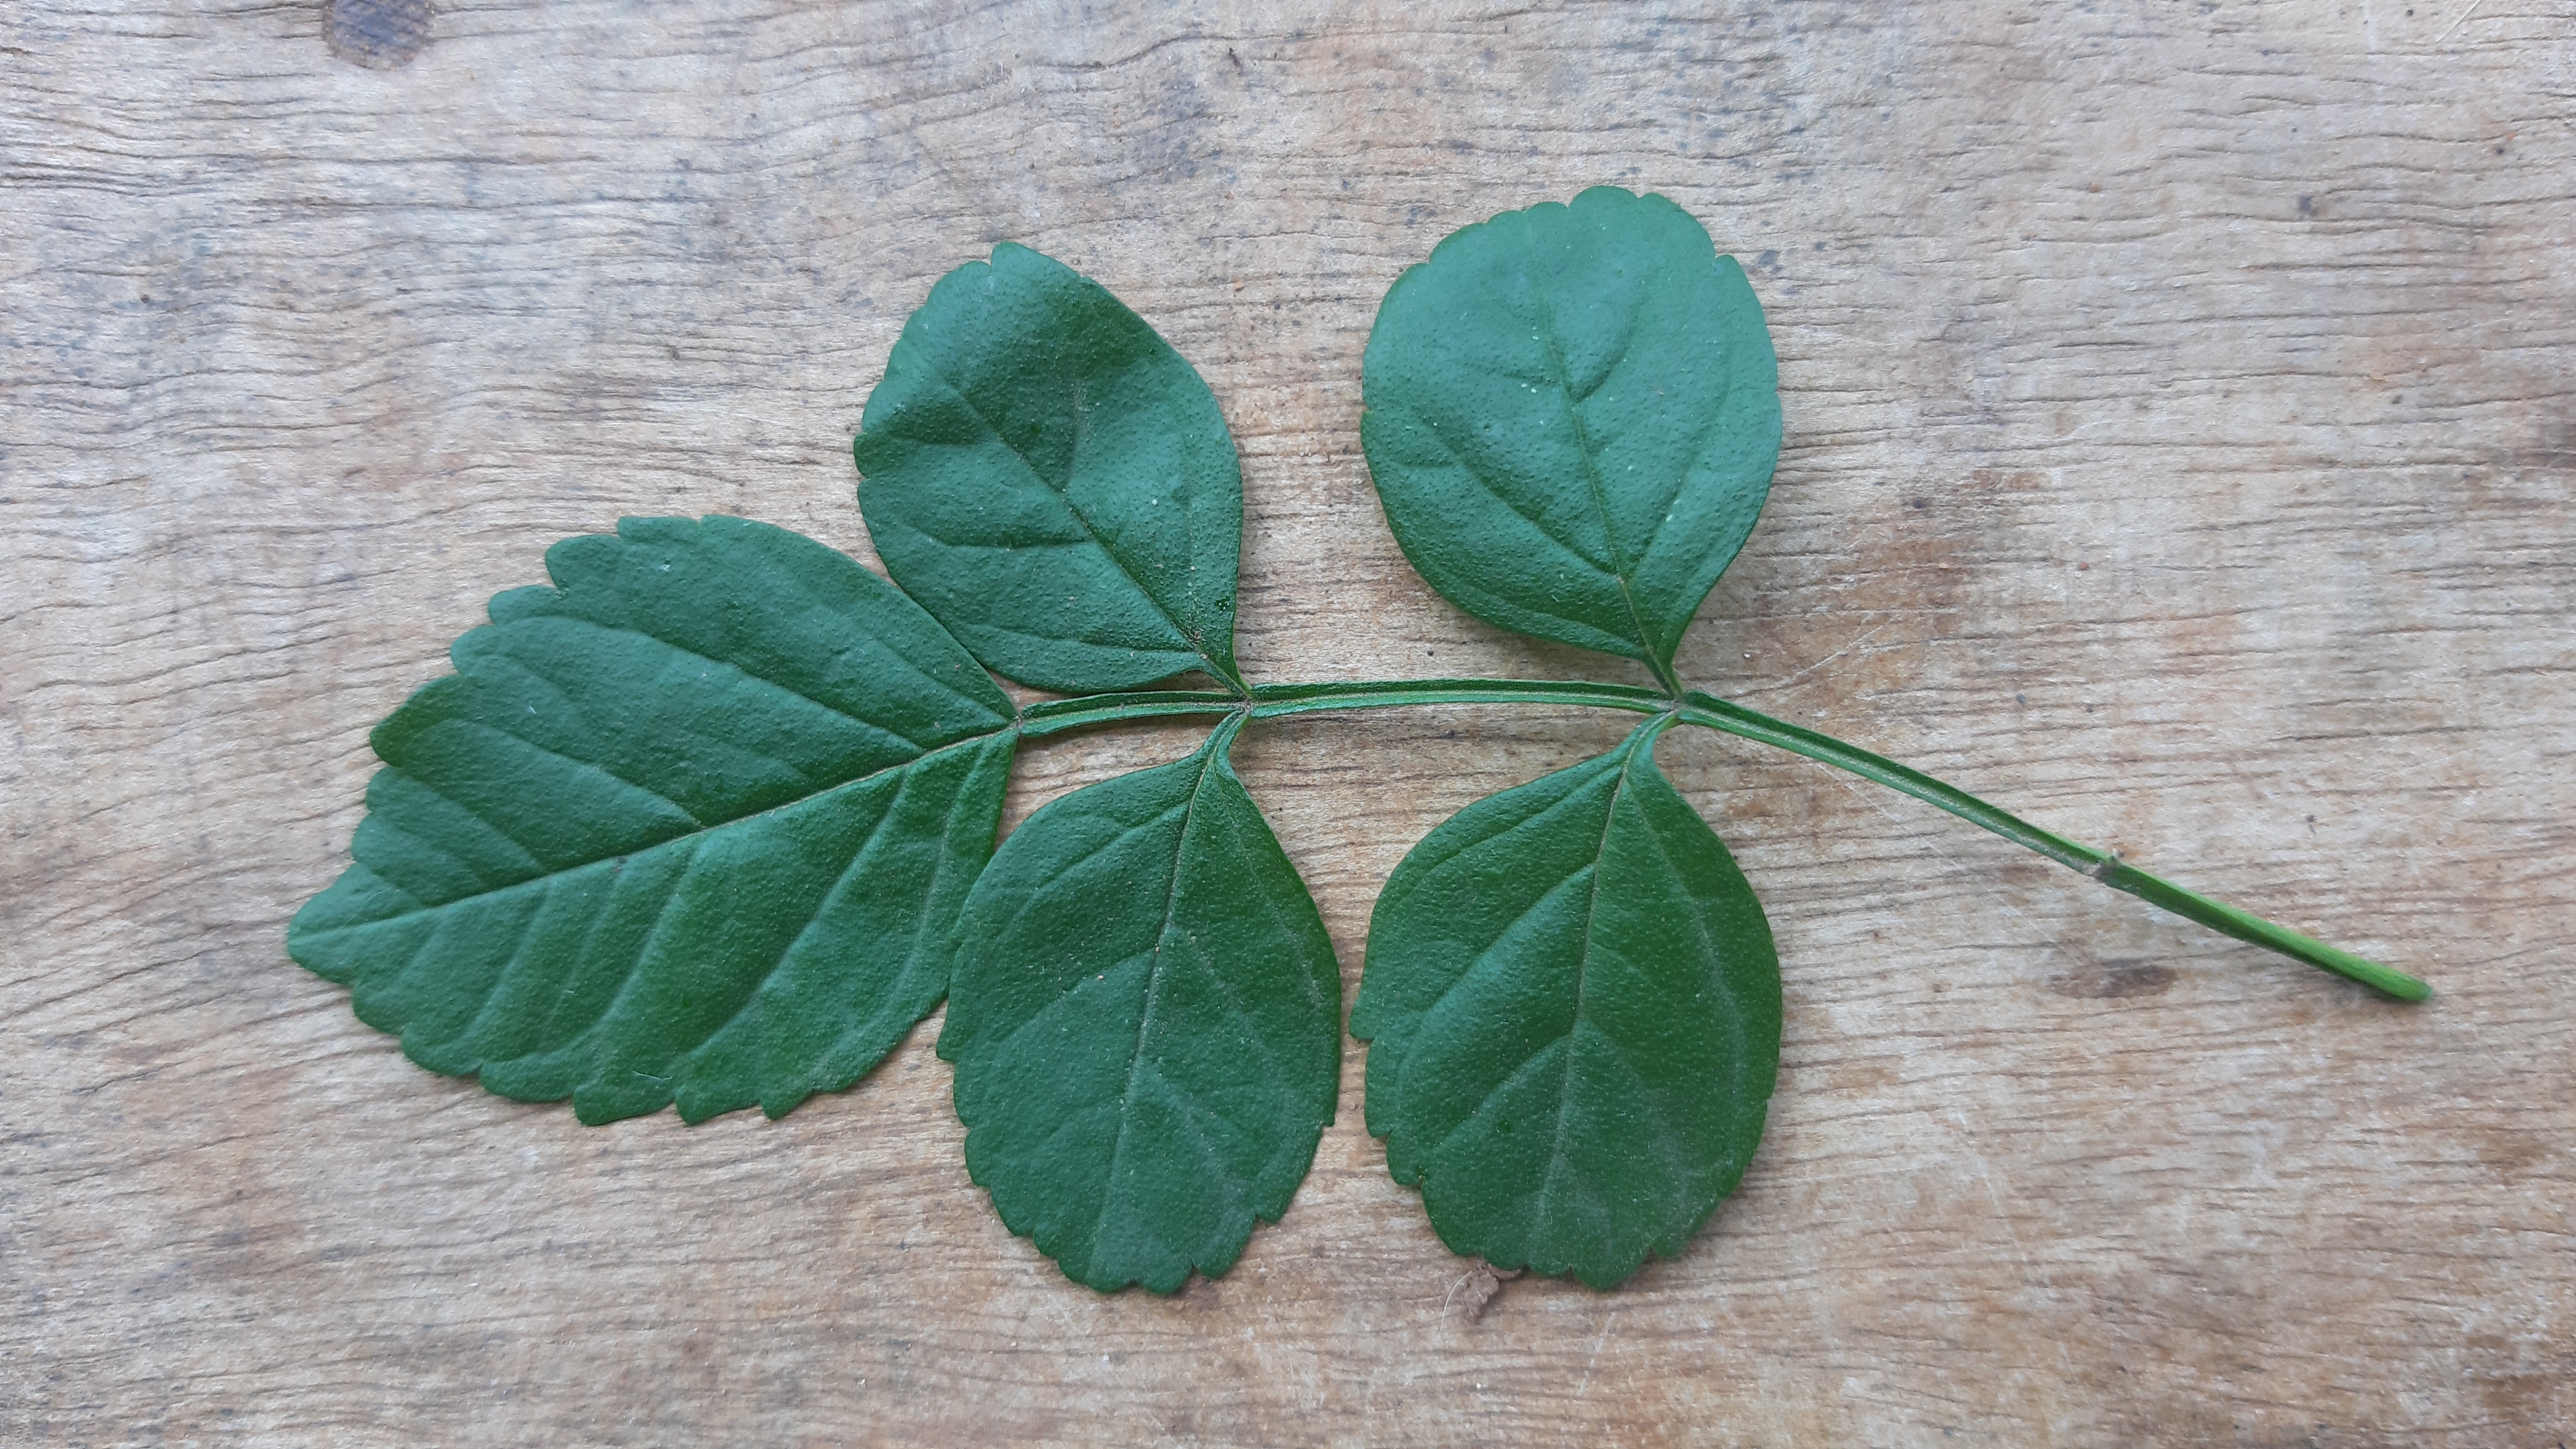
Plant: Tecoma